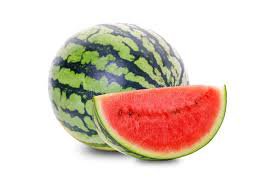
Label: Watermelon